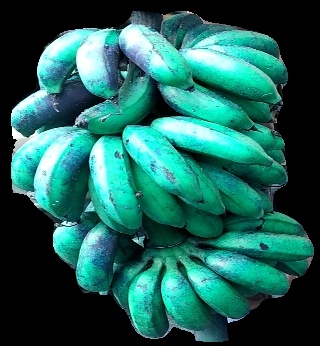
Variety: rasbale
Grade: grade3